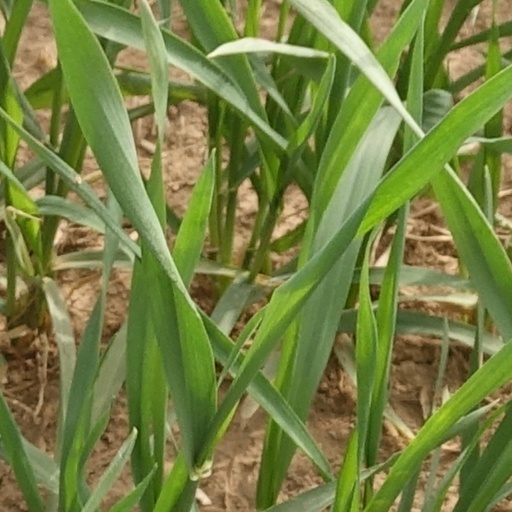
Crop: wheat